Titanites

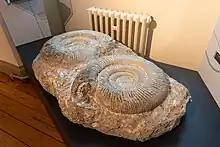
A pair of "Titanites giganteus" fossils at Wollaton Hall

Species of the genus "Titanites" can reach large sizes, with a diameter over for "Titanites giganteus" and for "T. anguiformis". Much larger species, "Titanites occidentalis" with estimated diameter about is reassigned to genus "Corbinites". They were fast-moving nektonic carnivores.